Huasca de Ocampo

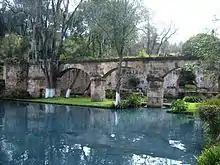
Santa Miguel Regla Hacienda

The other well-known hacienda of the area is San Miguel Regla, which is located just outside the town of Huasca, in a community also called San Miguel Regla. This hacienda was constructed by Romero in the 18th century and is also dedicated to mining. The hacienda conserves many of its structures such as the five-meter stone perimeter wall, arches of the main patios, the main house, the smelting ovens (now flooded), holding tanks for ore and the gardens.